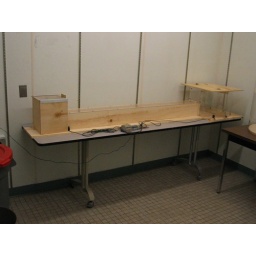
well, he's not running in there... 1) put ovulating female rat in goal box. 2) put male in start box. 3) profit$